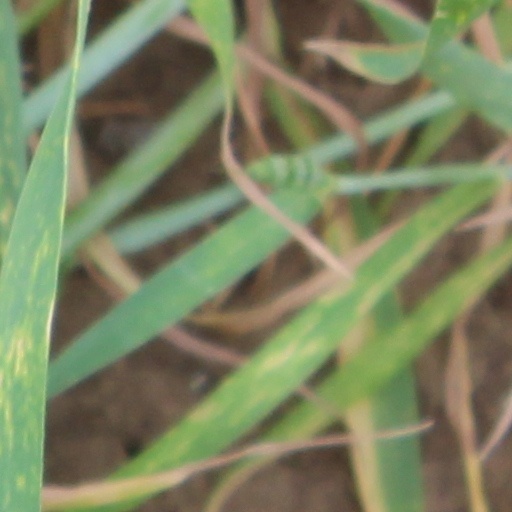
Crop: wheat